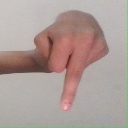
अक्षर: प